Kiara Advani

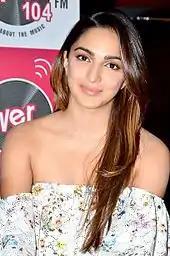
Advani promoting "" in 2016

Two years later, Advani starred in the sports drama "" (2016), a biopic of cricketer MS Dhoni who served as the former captain of Indian cricket team. Where she played as the real-life character of his wife Sakshi Rawat, a hotel manager opposite Sushant Singh Rajput (who essayed Dhoni). Rachit Gupta of "Filmfare" felt she was overshadowed by Patani. "M. S. Dhoni: The Untold Story" was a major commercial success with global revenues of over . She next appeared in Abbas–Mustan's action thriller "Machine" (2017). Taran Adarsh despite disliking the film appreciative towards advani, stated that, "she shows "immense promise" and "potential" and was the surprise element in the film". The film was a disaster at the box office. She next collaborated with filmmaker Karan Johar, for their first of many films, in the Netflix anthological film "Lust Stories" (2018), where she starred opposite Vicky Kaushal as his sexually dissatisfied wife. Writing for "NDTV", Raja Sen found her to be "positively lovely" in it.